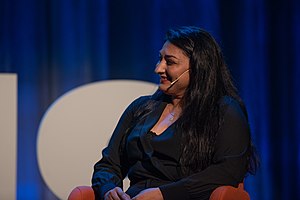
Shabana Rehman
Shabana Rehman er norsk-pakistansk standupkomiker og samfundsdebatør. Hun er aktiv på flere arenaer også som foredragsholder, og er optaget af at bryde tabuer og skabe mere åbenhed.